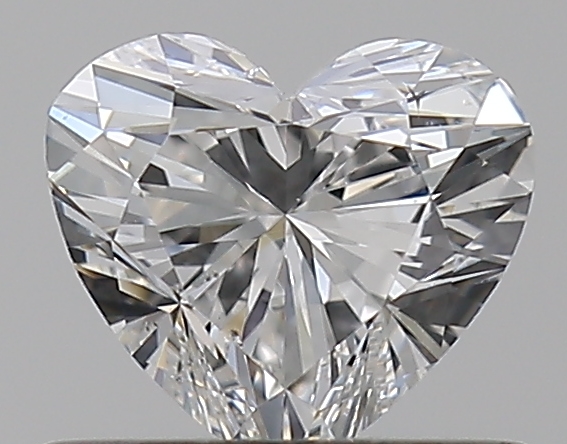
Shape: heart
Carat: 0.5
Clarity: SI1
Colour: F
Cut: EX
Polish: EX
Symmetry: VG
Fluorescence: N
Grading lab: GIA
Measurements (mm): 4.88 x 5.4 x 3.2